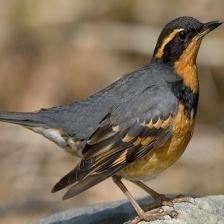
Species: VARIED THRUSH
Scientific name: IXOREUS NAEVIUS